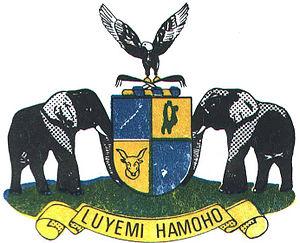
Le Caprivi oriental, puis Lozi à partir de 1976, était un bantoustan autonome situé dans la région de Caprivi en Namibie entre 1976 et 1989. Il regroupait des Africains de l'ethnie lozi.
Miss Namibie est un concours de beauté féminine, destiné aux jeunes femmes habitantes et de nationalité namibienne, âgées de 18 à 23 ans. Il est tenu depuis 1980 pour désigner la représentante de la Namibie, dont la lauréate présente principalement le pays aux concours internationaux Miss Univers et Miss Monde.